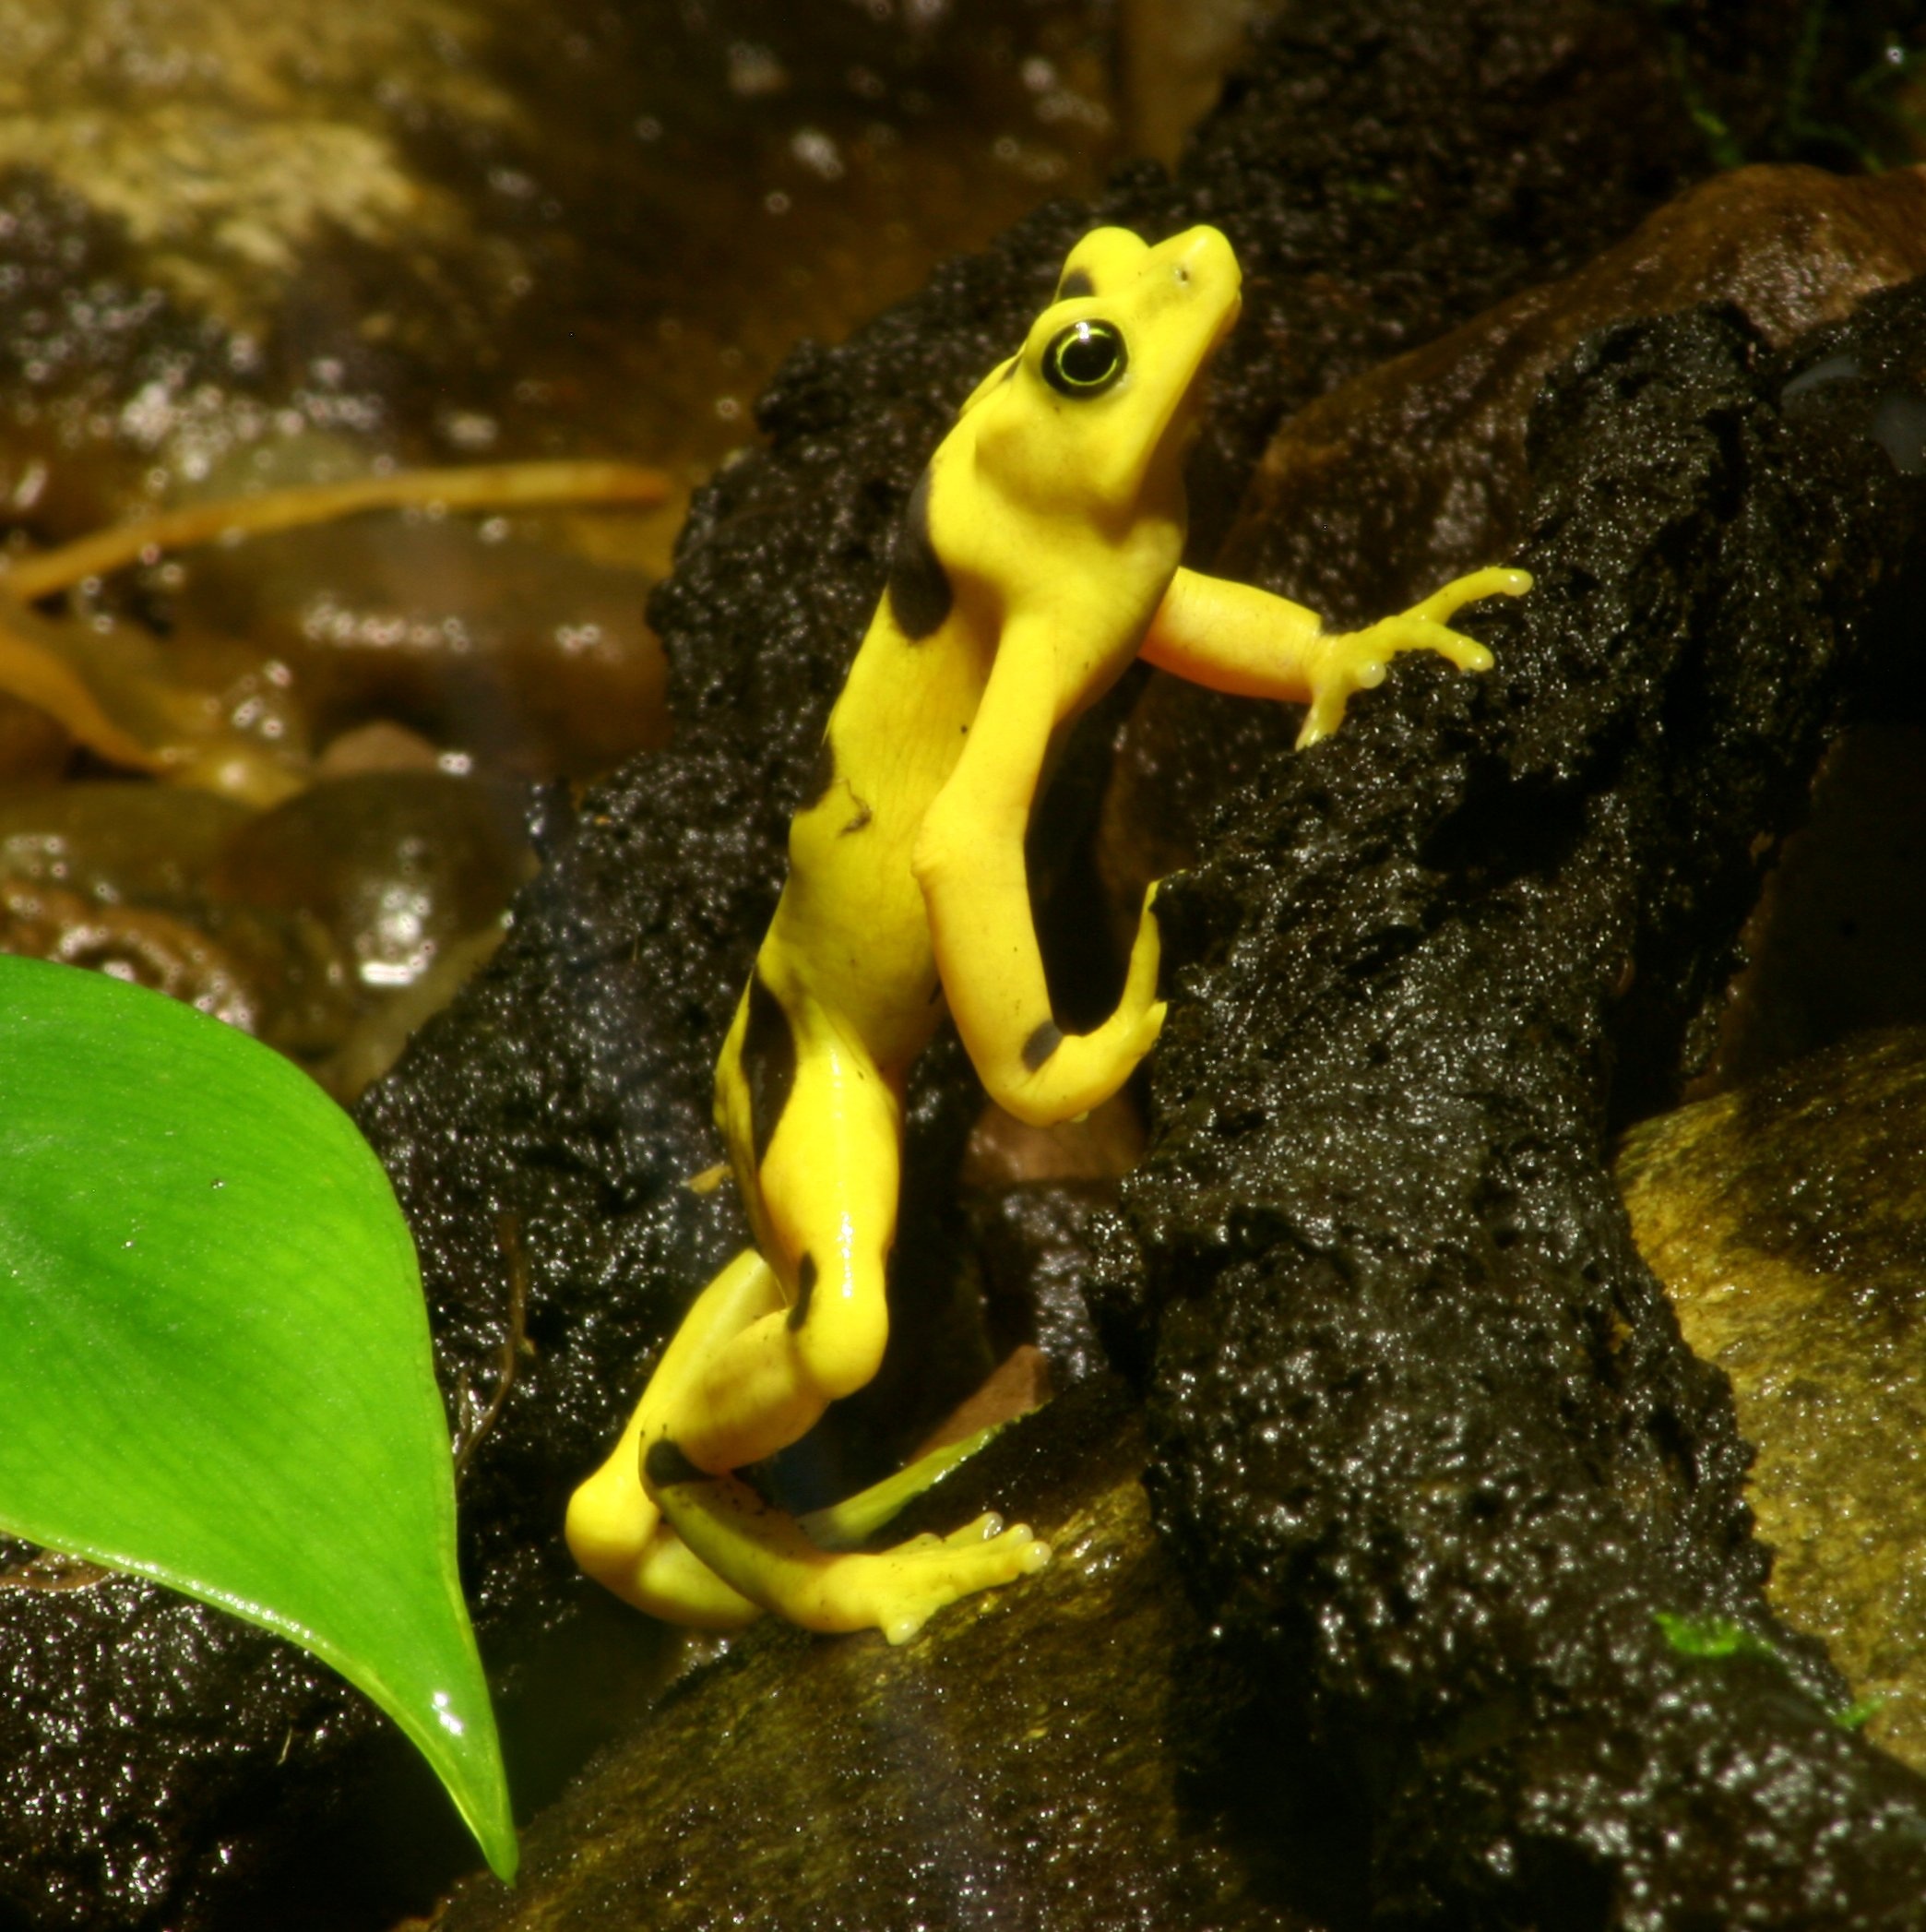
nature, wildlife, zoo, golden, tropical, biology, frog, reptile, amphibian, yellow, fauna, tree frog, vertebrate, newt, exotic, salamander, salamandra, panama, threatened, ranidae, atelopus zeteki, marine biology, salamandridae, european fire salamander